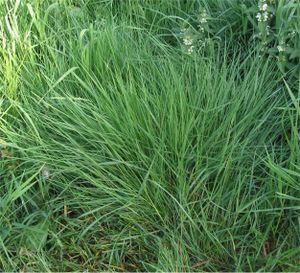
Almindelig hvene
Agrostis capillaris
Almindelig Hvene bliver også kaldt Fioringræs og er en græssort.